Andrea Cassarà

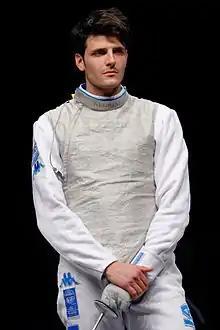

Andrea Cassarà (born 3 January 1984) is an Italian left-handed foil fencer, two-time individual European champion, 2011 individual world champion, and three-time Olympics medalist.